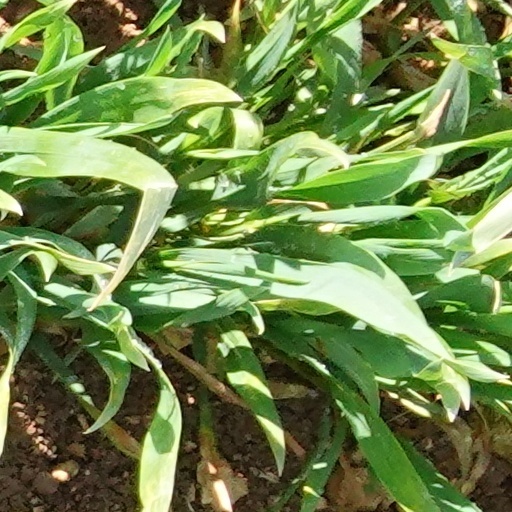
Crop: wheat